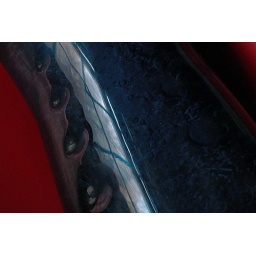
Brought in my blue water bottle...the water was frozen. Of course, it turned into a photo game!